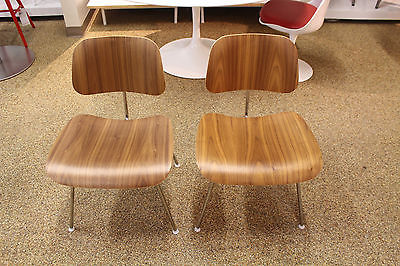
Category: chair